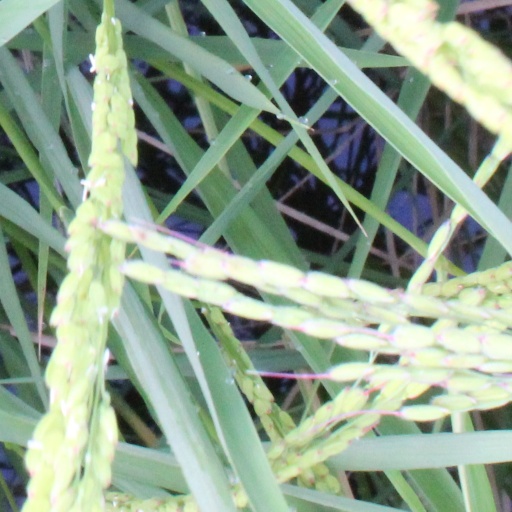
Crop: rice